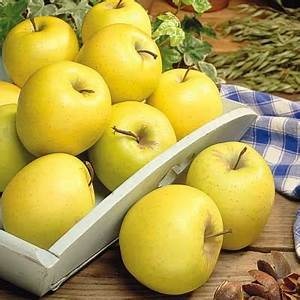
Label: apple